Haifa

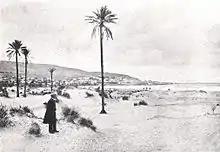
Mount Carmel before 1899

Prosperity ended in 1100 or 1101, when Haifa was besieged and blockaded by European Christians shortly after the end of the First Crusade, and then conquered after a fierce battle with its Jewish inhabitants and Fatimid garrison. Jews comprised the majority of the city's population at the time. Under the Crusaders, Haifa was reduced to a small fortified coastal stronghold. It was a part of the Principality of Galilee within the Kingdom of Jerusalem. Following their victory at the Battle of Hattin, Saladin's Ayyubid army captured Haifa in mid-July 1187 and the city's Crusader fortress was destroyed. The Crusaders under Richard the Lionheart retook Haifa in 1191.